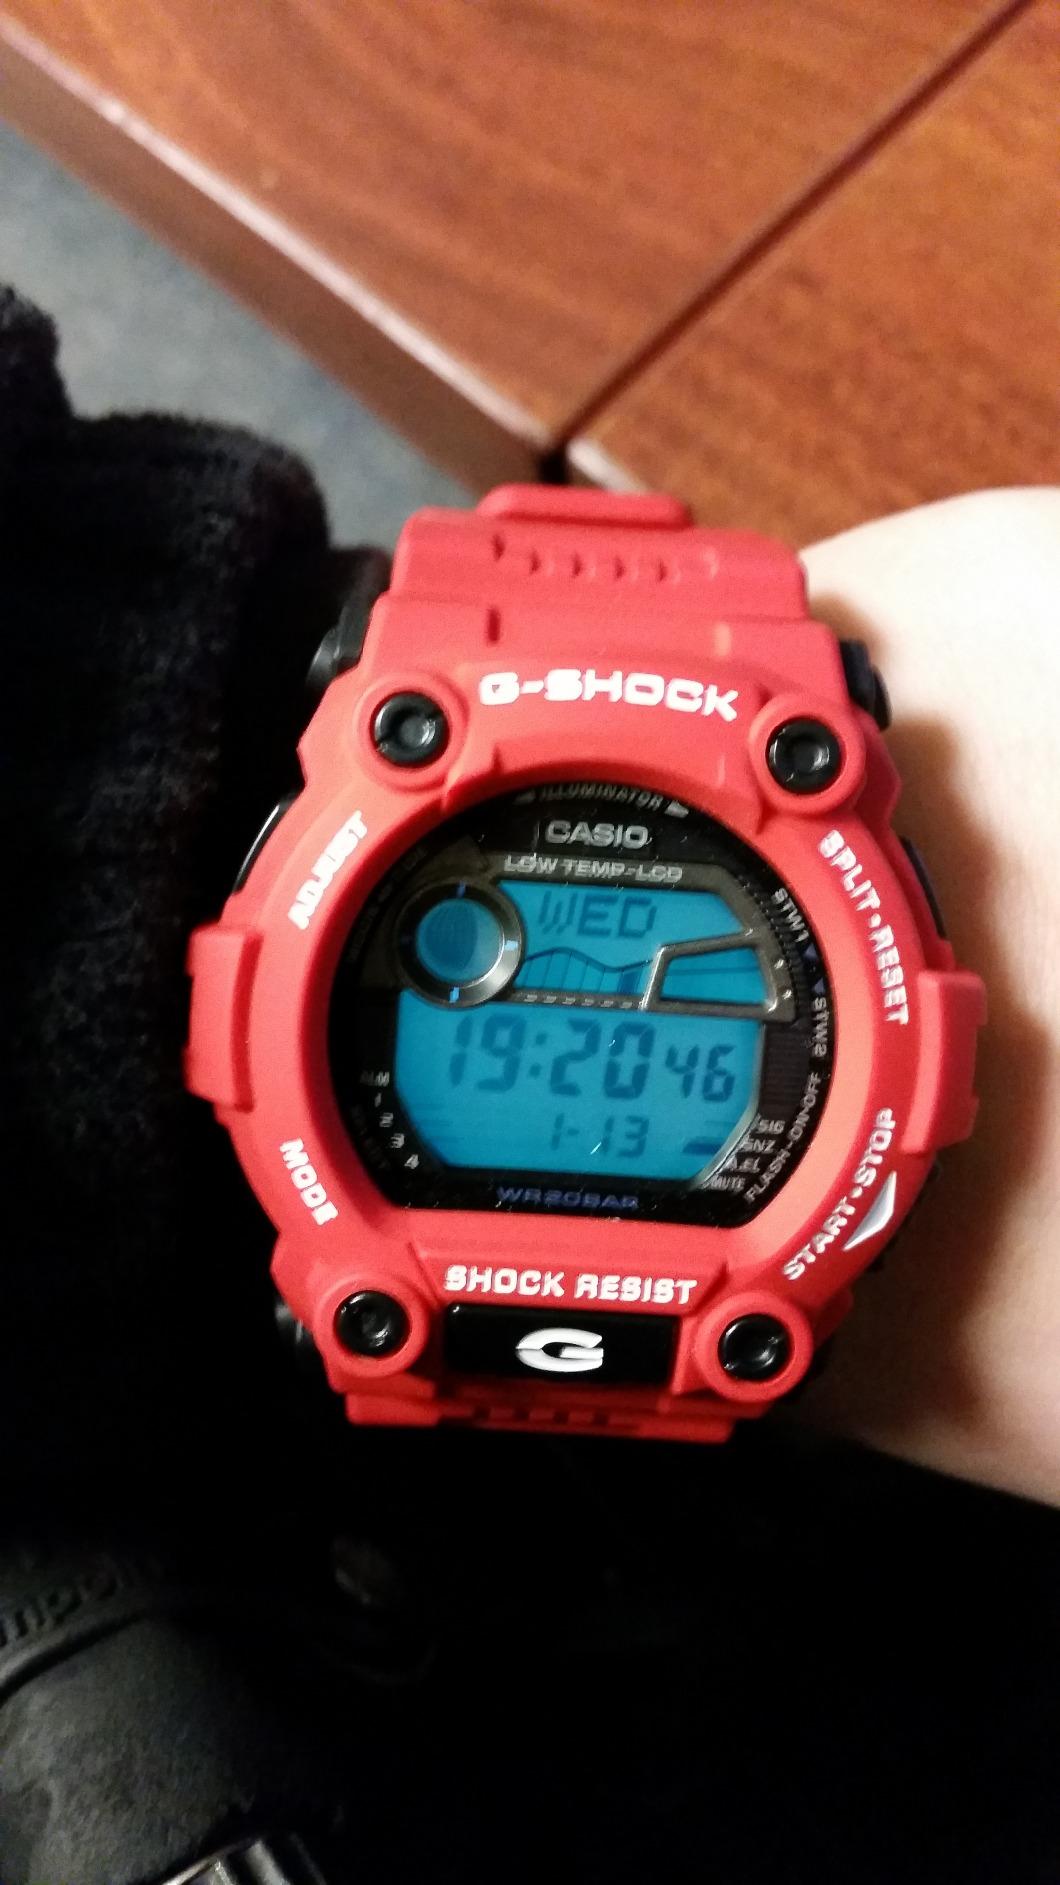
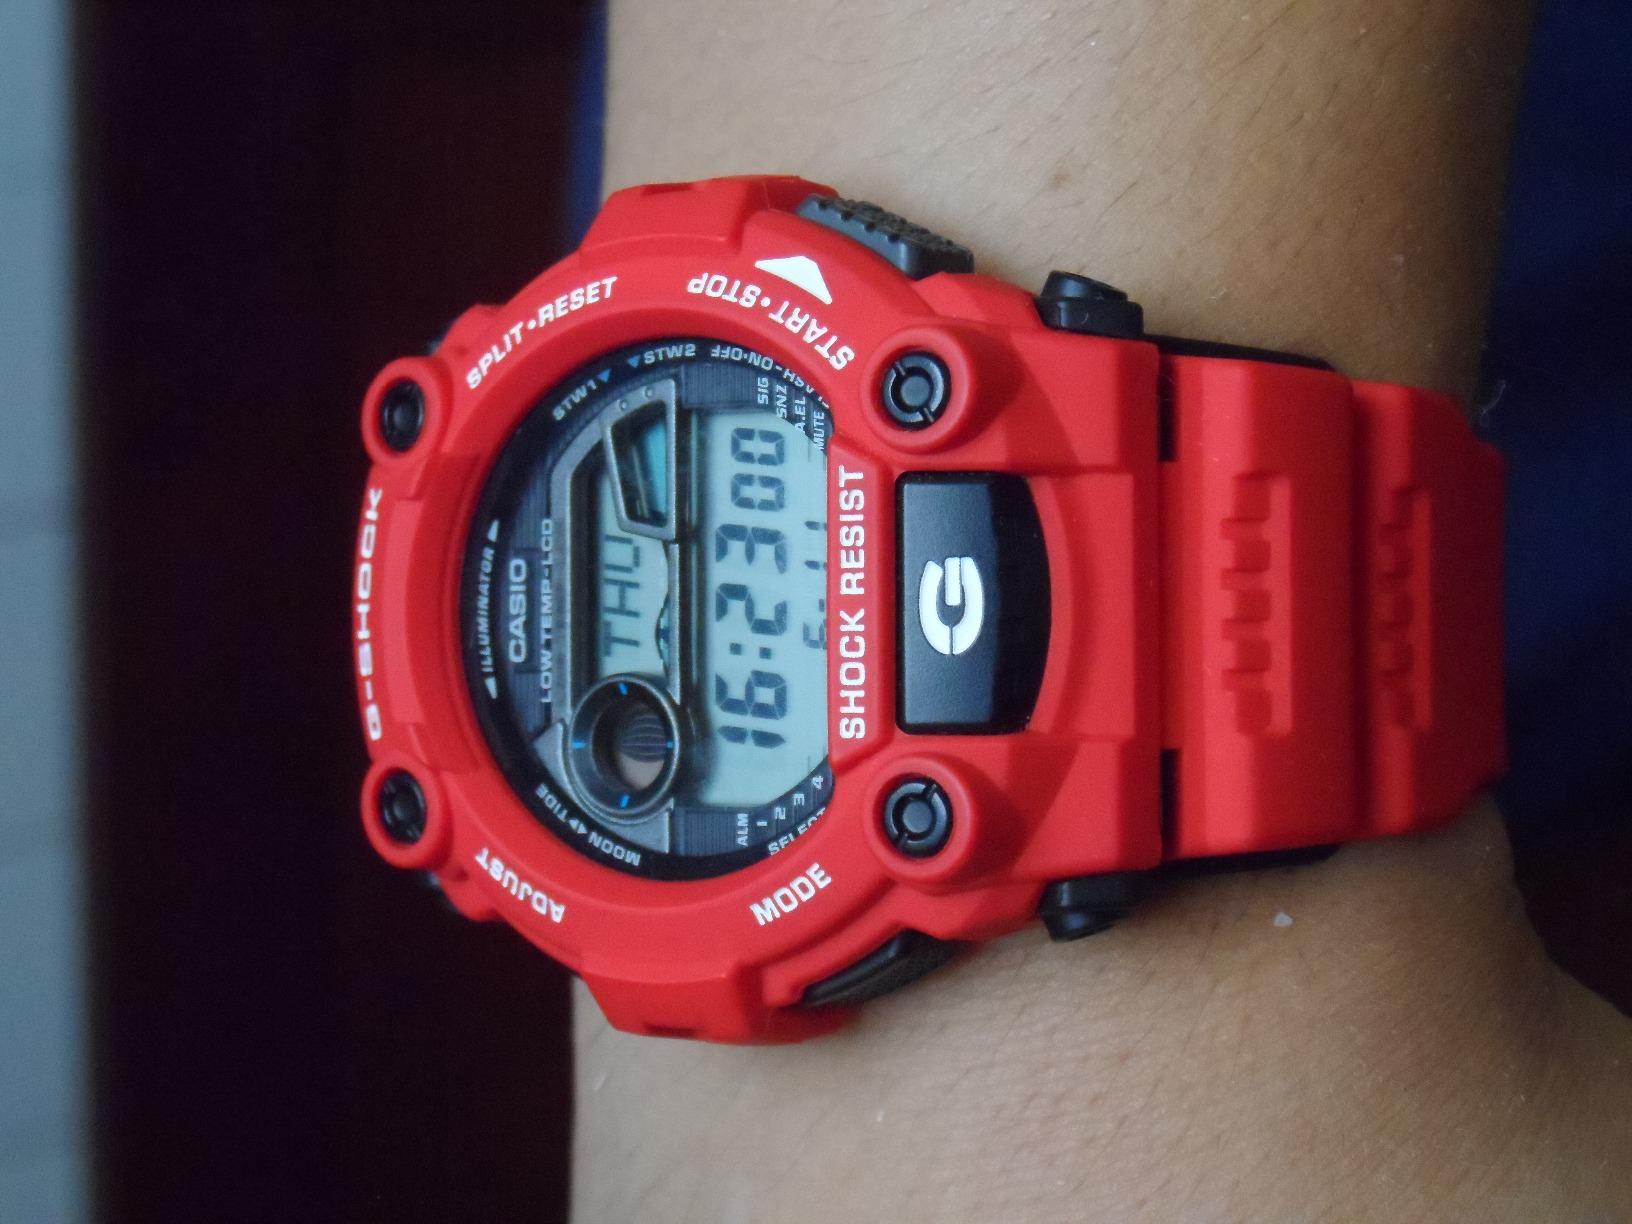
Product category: accessories_watch
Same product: yes